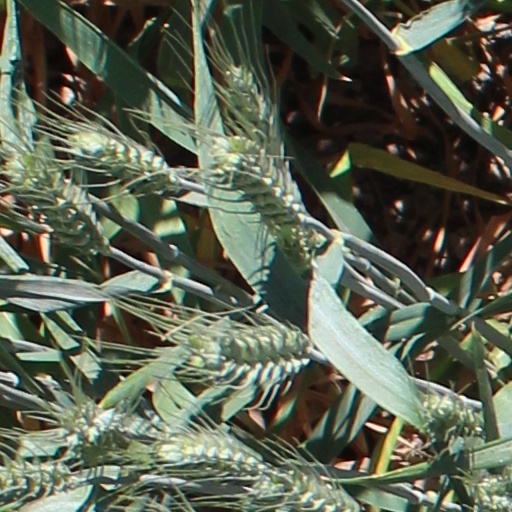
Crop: wheat